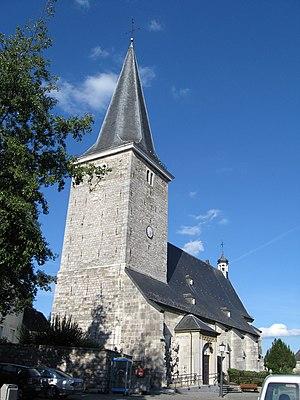
Cette page regroupe l'ensemble du patrimoine immobilier classé de la ville belge d'Eupen.
Le diocèse de Liège, dans la province de Liège en Belgique, compte 529 paroisses. Ces paroisses sont regroupées en unité pastorale, et certaines unités pastorales forment l'un des 17 doyennés.